Johnny Antonelli

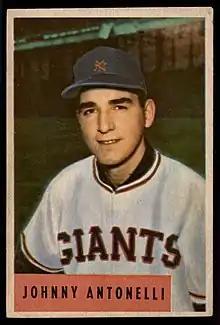
1954 Bowman baseball card of Antonelli with the New York Giants

Although the post-1954 Giants, like the 1949–50 Braves, fell back in the standings, Antonelli had more years of success ahead of him. The Giants were only going to pay him $9,000 (his 1954 salary) in 1955, but teammate Alvin Dark advised him to ask for double or more. Antonelli took his advice and got $28,000. On May 1, he pitched a 16-inning complete game, allowing one run in a 2–1 triumph over Cincinnati. He had a 4–4 record through May 18 but went 3–8 over his next 14 games, posting a 5.61 ERA in that timespan. Starting July 24, he went 7–4 to finish the season, posting a 2.51 ERA. He threw a shutout against the Cardinals on August 2, striking out nine in a 3–0 victory.